Jaedong

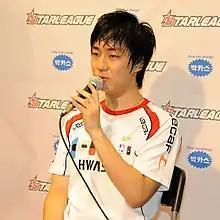
Jaedong after his victory in the 2009 Bacchus Starleague

Lee Jae-dong (born 9 January 1990), who plays simply under the name Jaedong, is a South Korean professional "" player and former "StarCraft II" player, playing most recently for team Evil Geniuses prior to his StarCraft II retirement. After retiring from StarCraft II, Jaedong returned to playing SC:BW. Announced as a full-time streamer on 12 November 2016, he made his return to the tournament scene a week later during the 2016 KT GiGA Legends Match lll. Using the Zerg race in both games, Lee is considered one of the most successful StarCraft players of all time, having won five OnGameNet Starleague (OSL) and MBCGame StarCraft League (MSL) tournaments, and earning over $600,000 in tournament prize money. His other nicknames include The Tyrant and The Legend Killer.